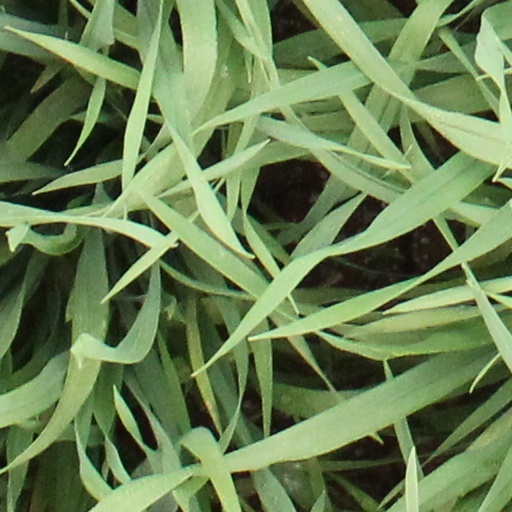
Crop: wheat